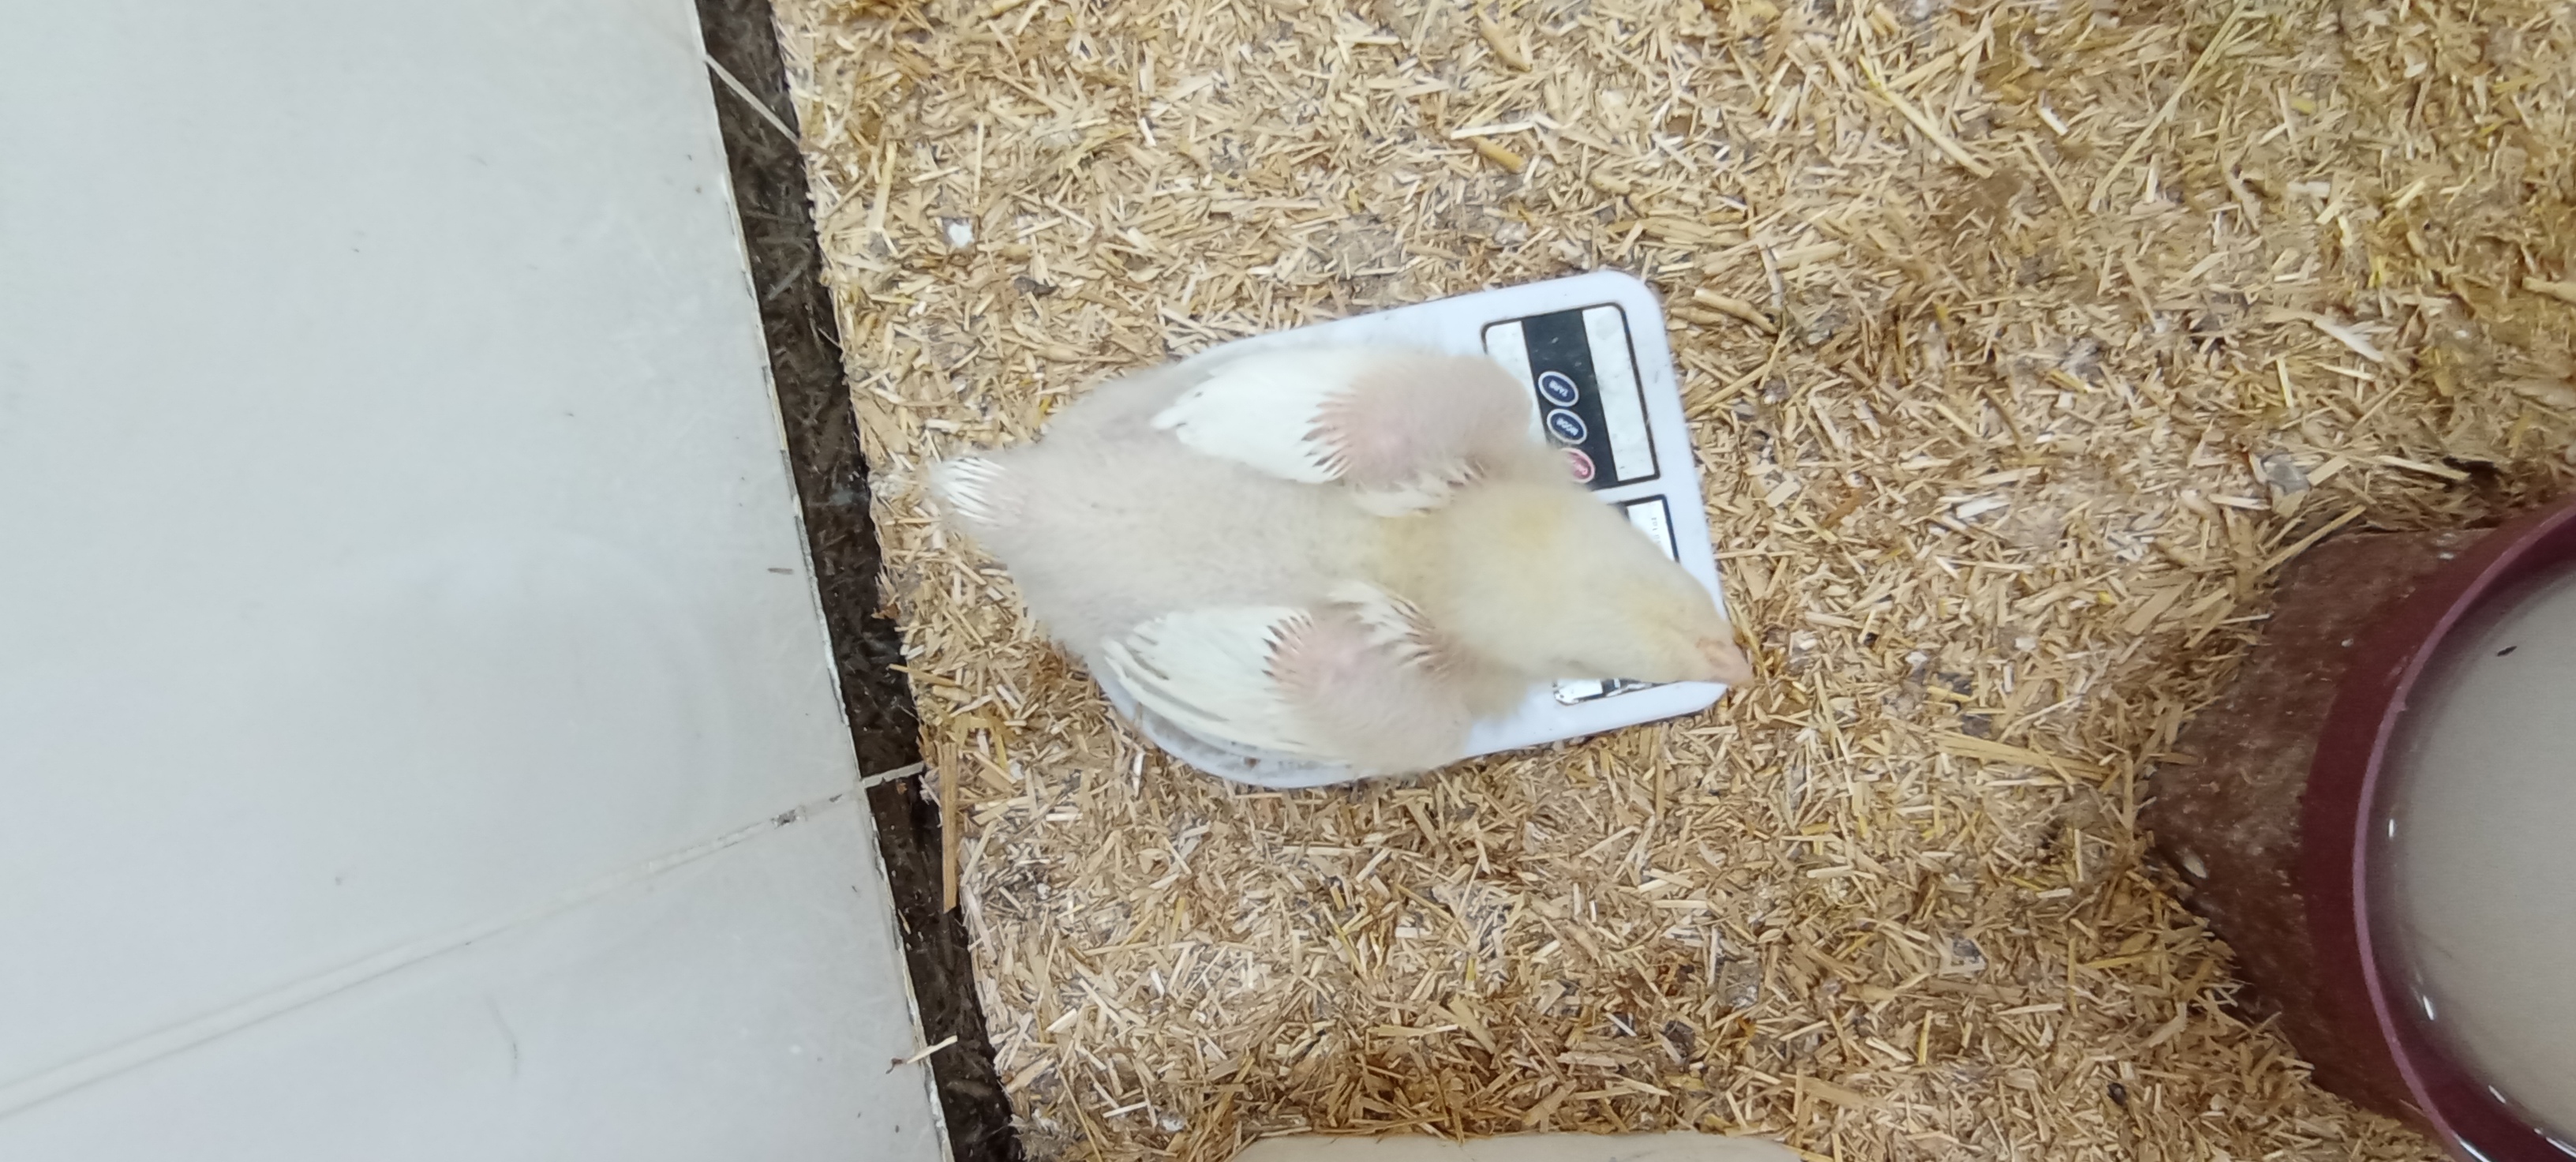
Weight: 592 g